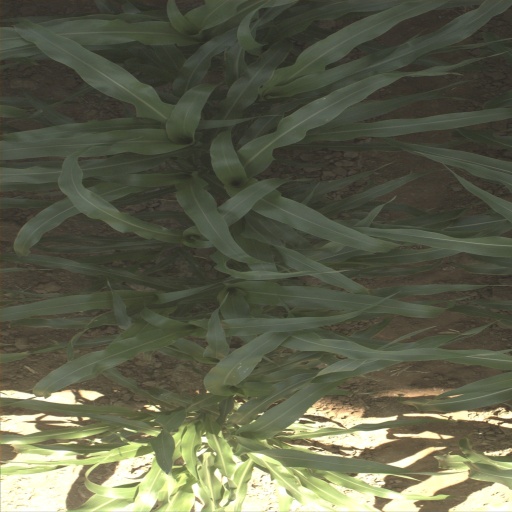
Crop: sorghum